Central Philippine University

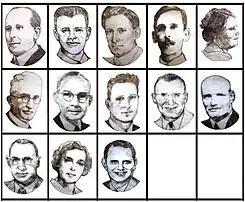
Principals and Presidents of Central Philippine University (which are all Americans) from its founding until 1966 when Rex D. Drilon became the first Filipino president.

Academic life in the campus was interrupted when invading Japanese forces landed in Iloilo. As a consequence of the invasion, missionaries assigned at Central fled and took refuge in the mountain barrios of Katipunan, Tapaz, Capiz. They hid in the forest they called "Hopevale" with the help of their Filipino friends. They were eventually captured by the Japanese troops on December 19, 1943. The missionaries begged them to free the Filipino captives and instead offered themselves as ransom. At the dawn of December 20, 1943, the missionaries asked to be allowed to pray and, an hour later, they told their Japanese captors they were ready to die. The adults were beheaded and the children were bayoneted.